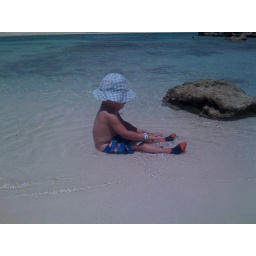
Well I don't wanna. I'm gonna sink my bum in the sand ...